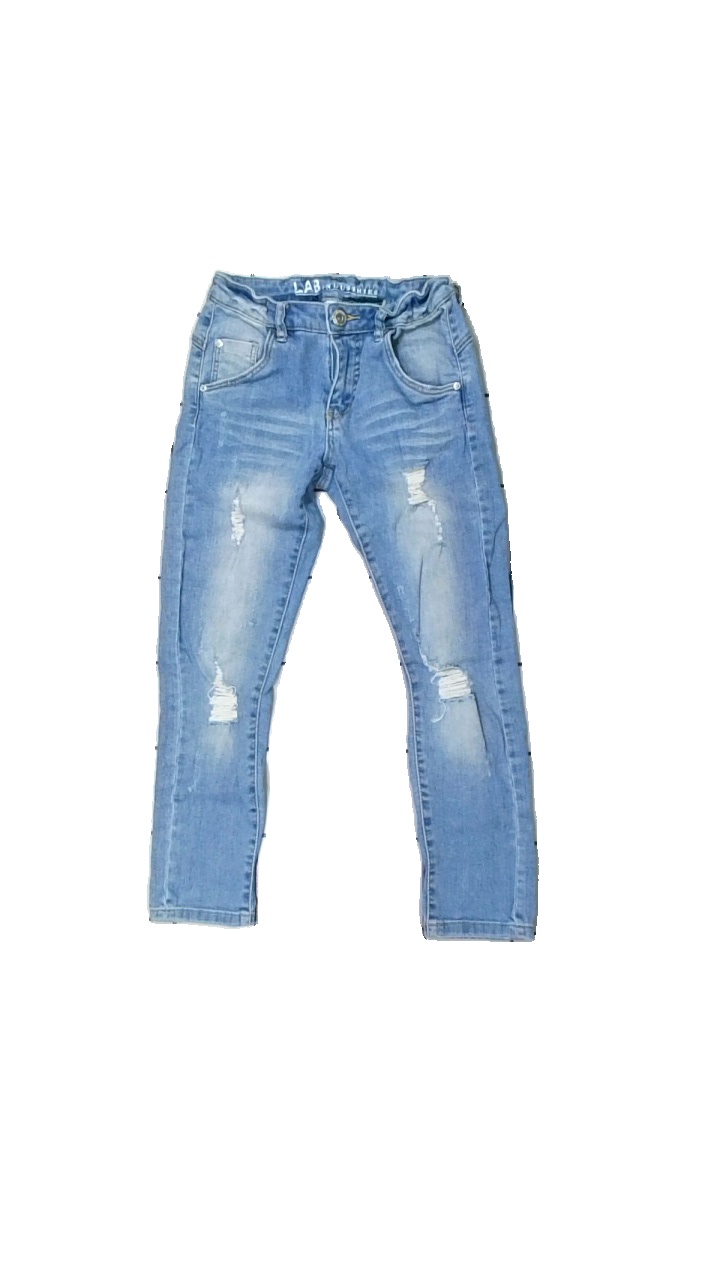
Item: Jeans (Children)
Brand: Lab Industries (kappahl)
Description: blå jeans med hål
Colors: Blue
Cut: Regular
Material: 100% cotton
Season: All
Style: Denim
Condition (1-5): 5
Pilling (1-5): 5
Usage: Reuse
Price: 50-100